Ben Burtt

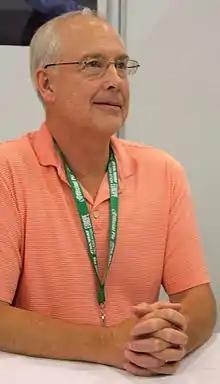
Burtt at "Star Wars" Celebration Europe II in Essen, Germany in 2013

Benjamin Burtt Jr. (born July 12, 1948) is an American sound designer, film director, film editor, screenwriter, and voice actor. As a sound designer, his credits include the "Star Wars" and "Indiana Jones" film series, "Invasion of the Body Snatchers" (1978), "E.T. the Extra-Terrestrial" (1982), "WALL-E" (2008), and "Star Trek" (2009).